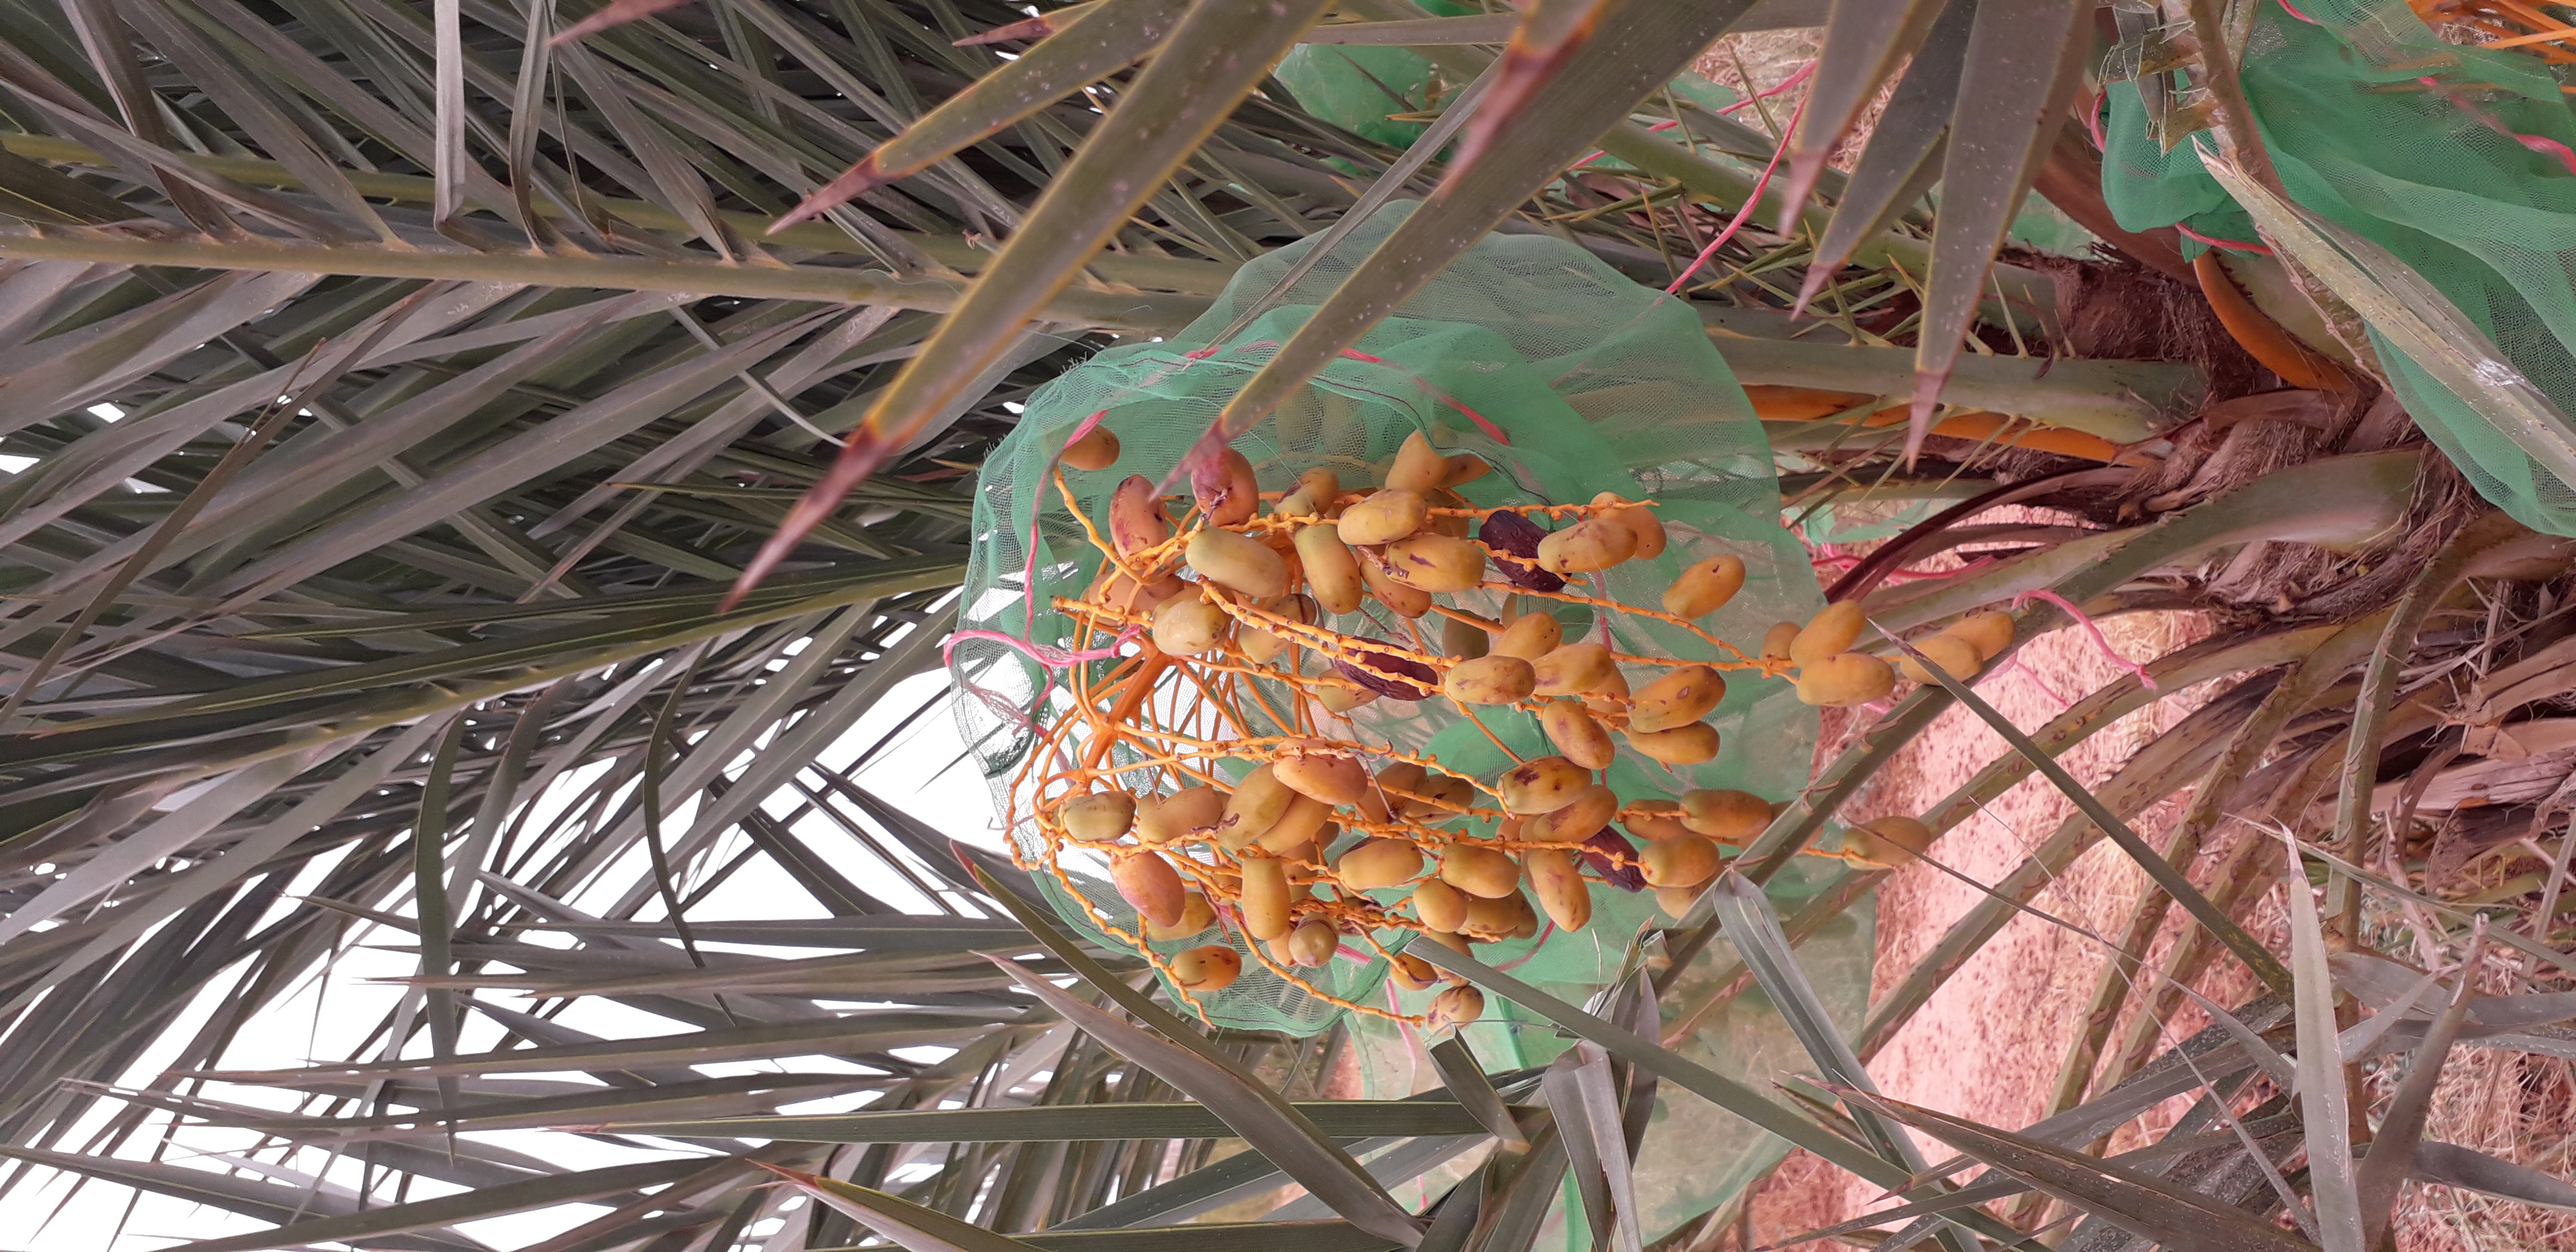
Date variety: Boumajhoul